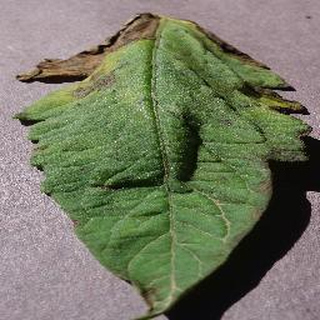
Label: tomato_early_blight